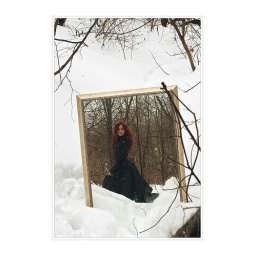
girl in black dress, witch